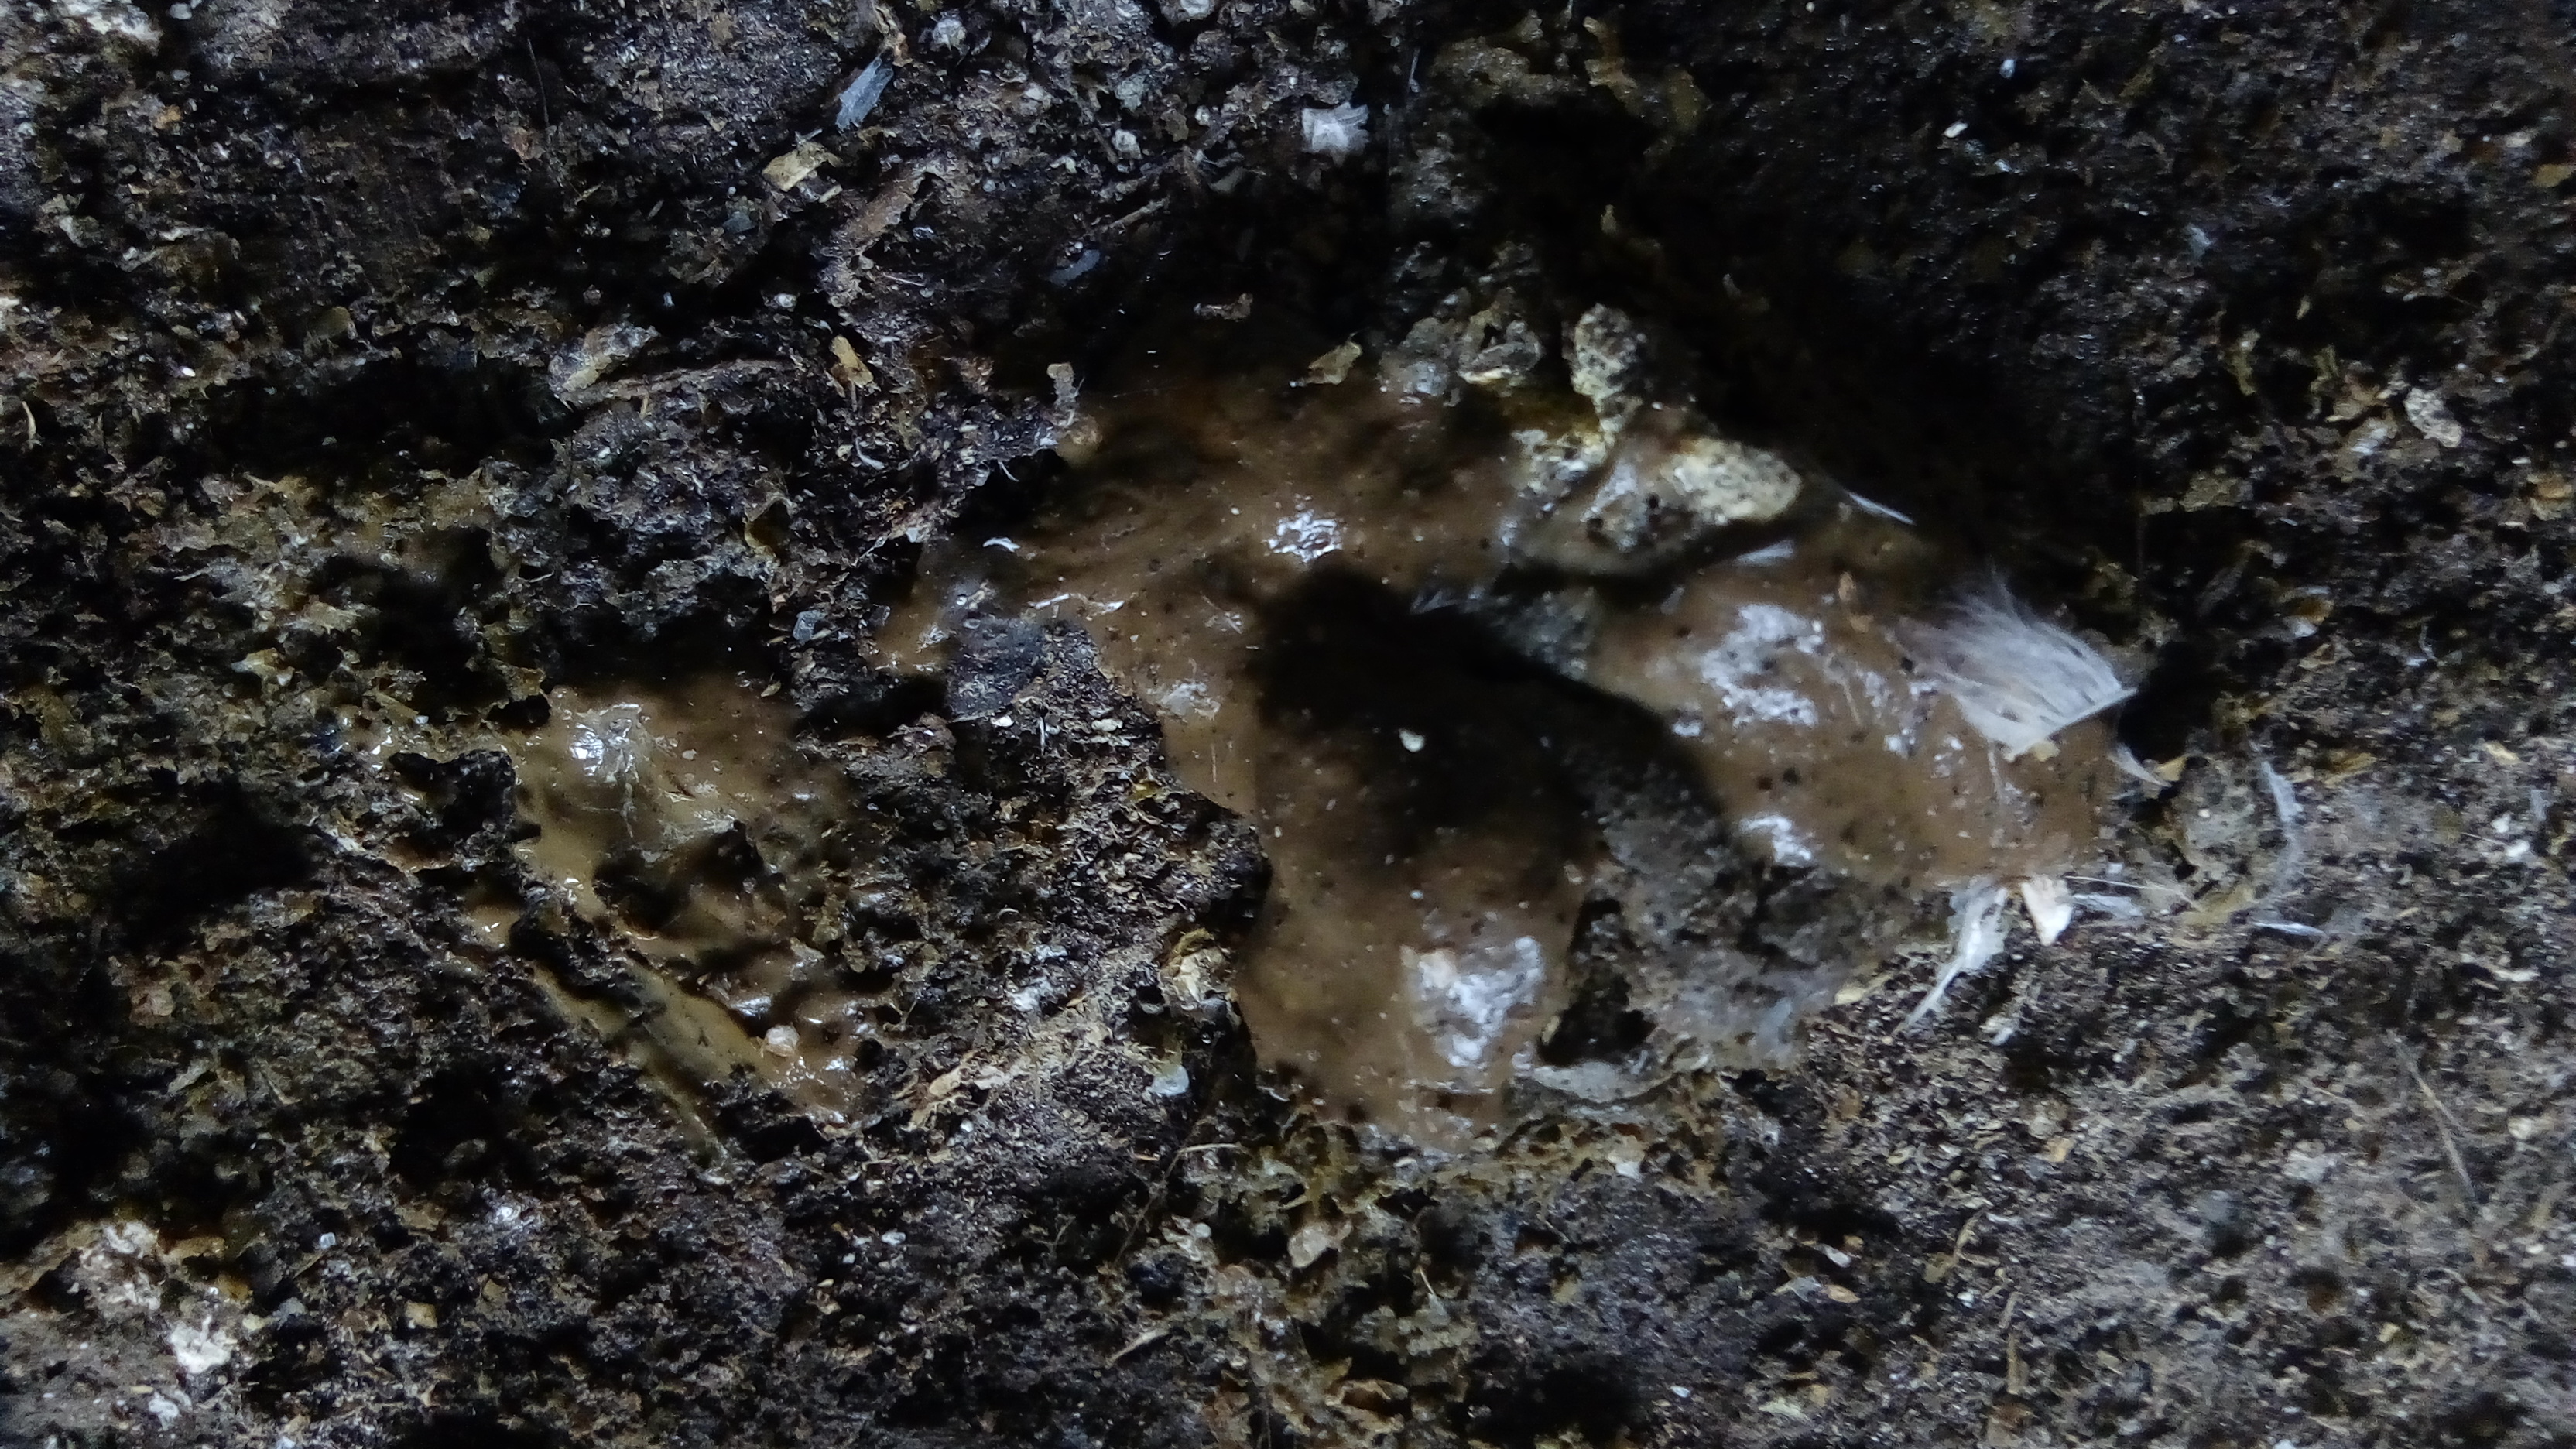
PCR-confirmed diagnosis: Coccidiosis